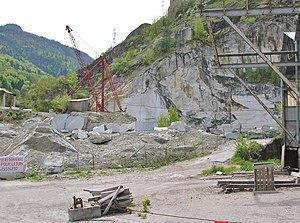
Carrière de marbre de Villette, (commune d'Aime) dans la vallée de la Tarentaise en Savoie.
Le département de la Savoie est un département français de la région Auvergne-Rhône-Alpes, dont le chef-lieu est la ville de Chambéry. Ses habitants sont connus sous le nom de Savoyards. L'Insee et La Poste lui attribuent le code 73.
L'économie de la Savoie correspond aux données relatives à l'économie qui a trait au département français de la Savoie, situé en région Auvergne-Rhône-Alpes, dans les Alpes à proximité de l'Italie et de la Suisse.
Villette est une ancienne commune française, située dans le département de la Savoie, en région Auvergne-Rhône-Alpes.